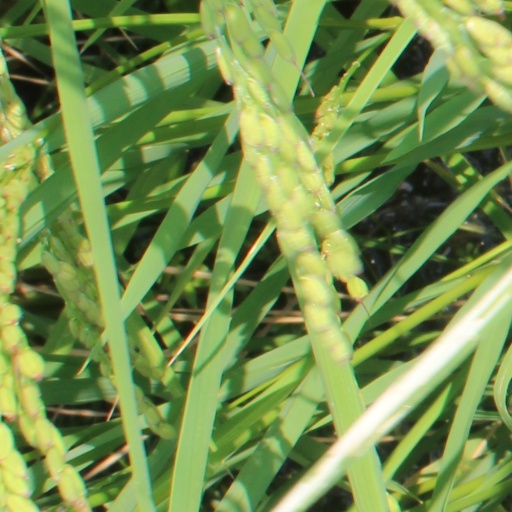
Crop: rice